Donny Simmons

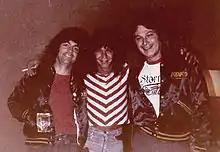
Donny Simmons (left), with Eddie Van Halen (center) of Van Halen and Steve Hall (right) of Stormer.

Stormer was one of the many popular acts that contributed to the music scene of the Sunset Strip, sharing the stage with London, and Stratus, as well as opening up for Van Halen at the Pasadena Civic and the Golden West.